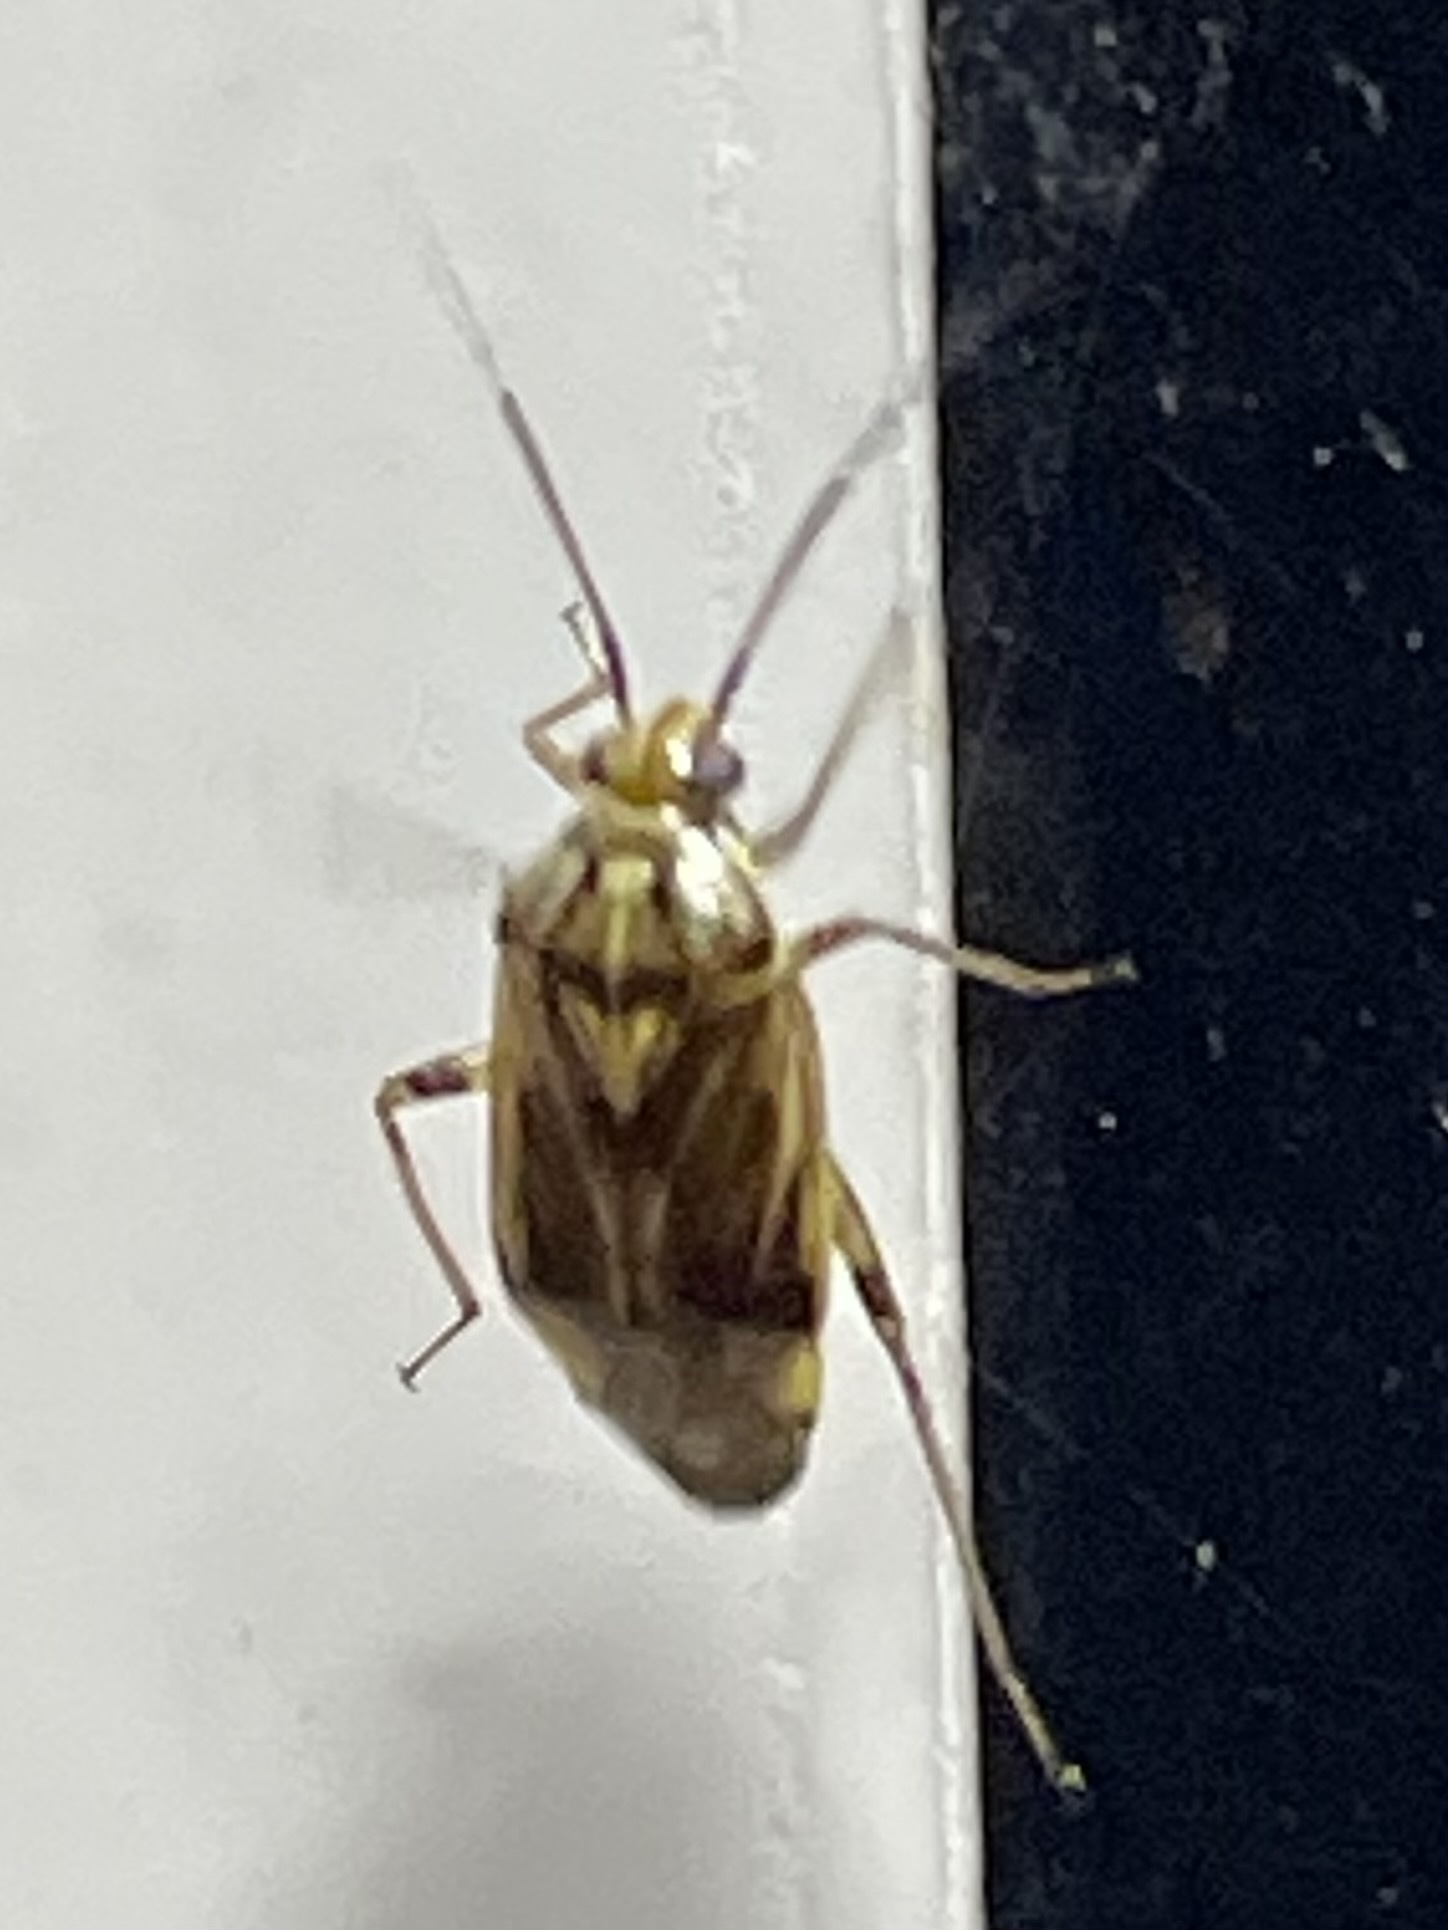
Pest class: lygus_bug